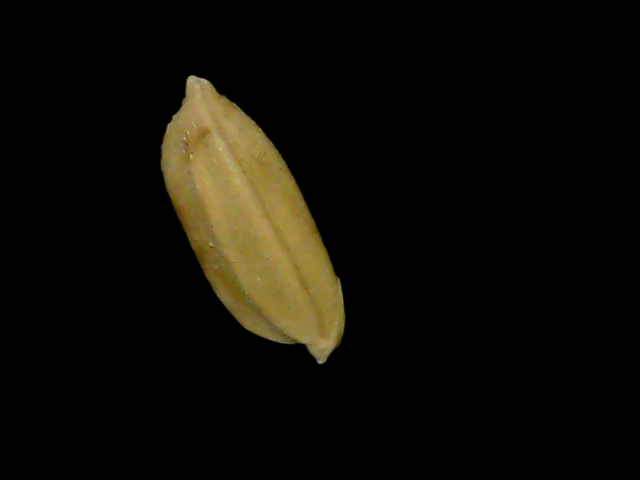
Rice variety: Bd76